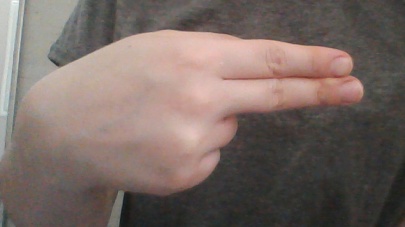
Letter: ain